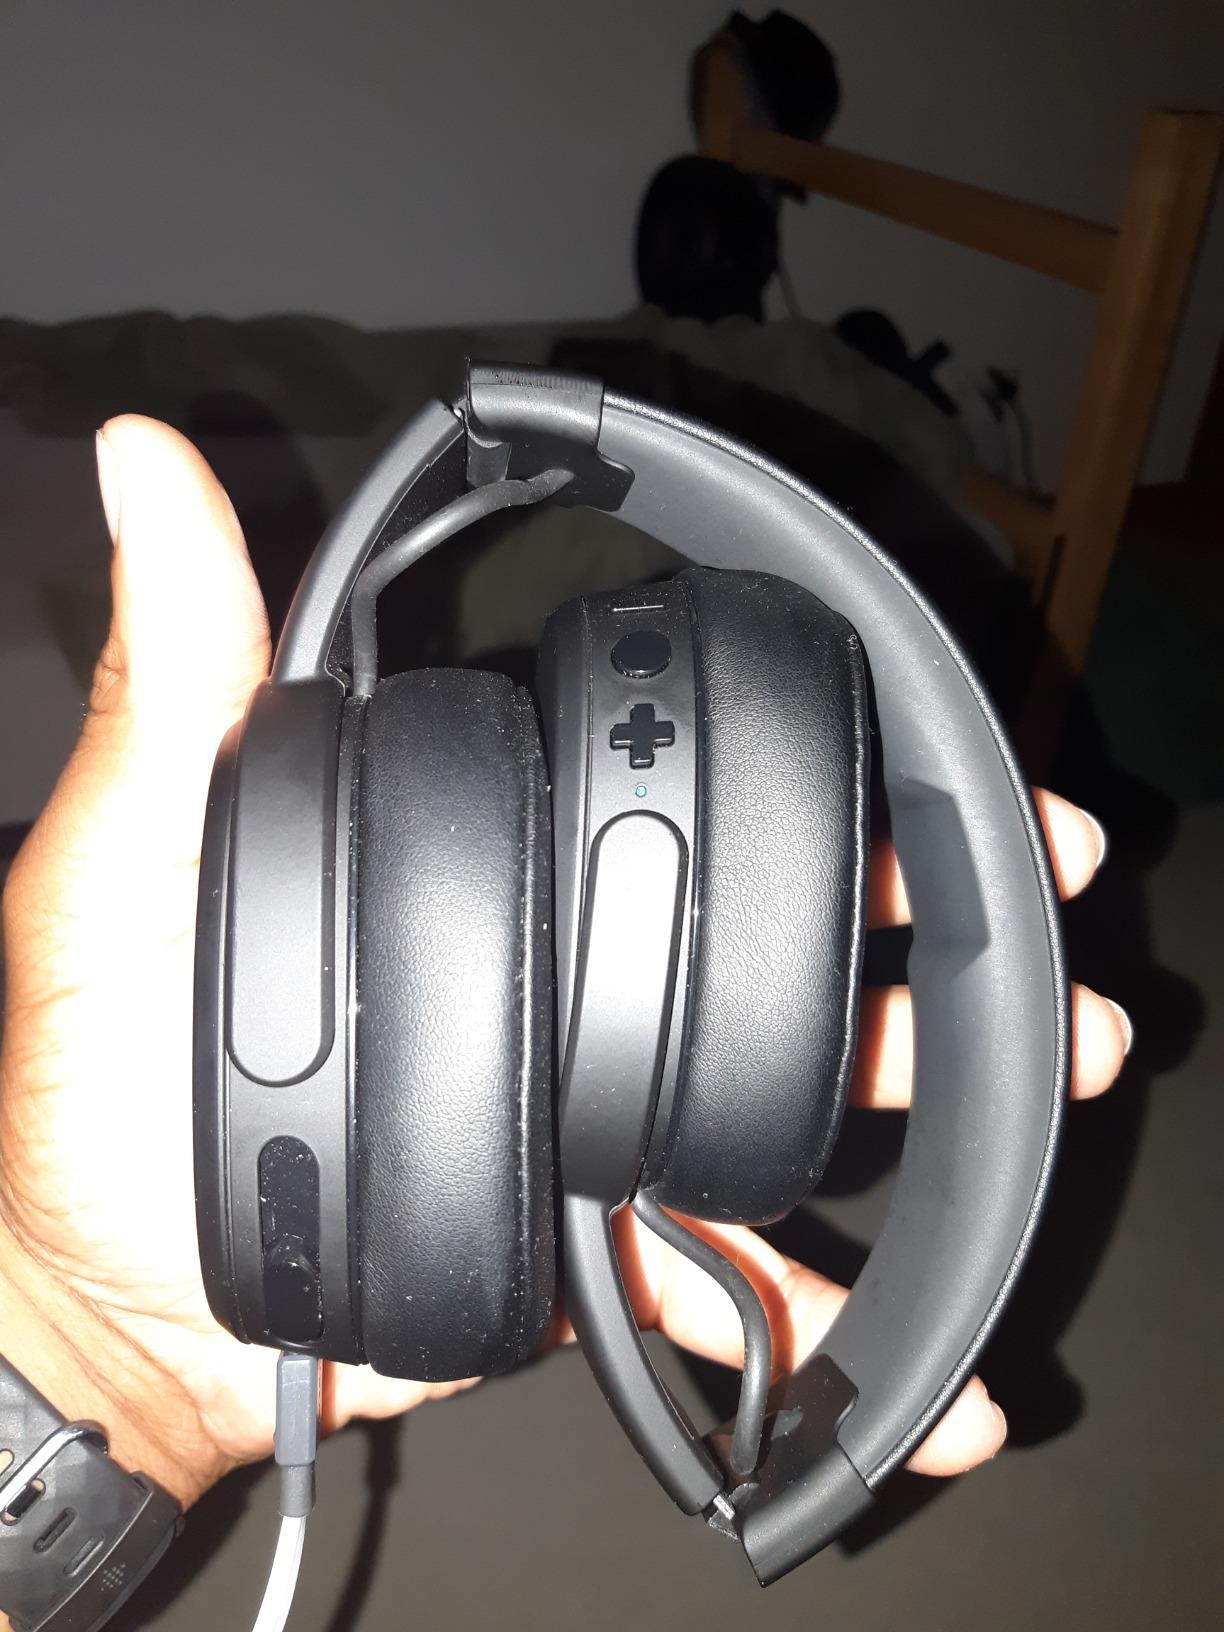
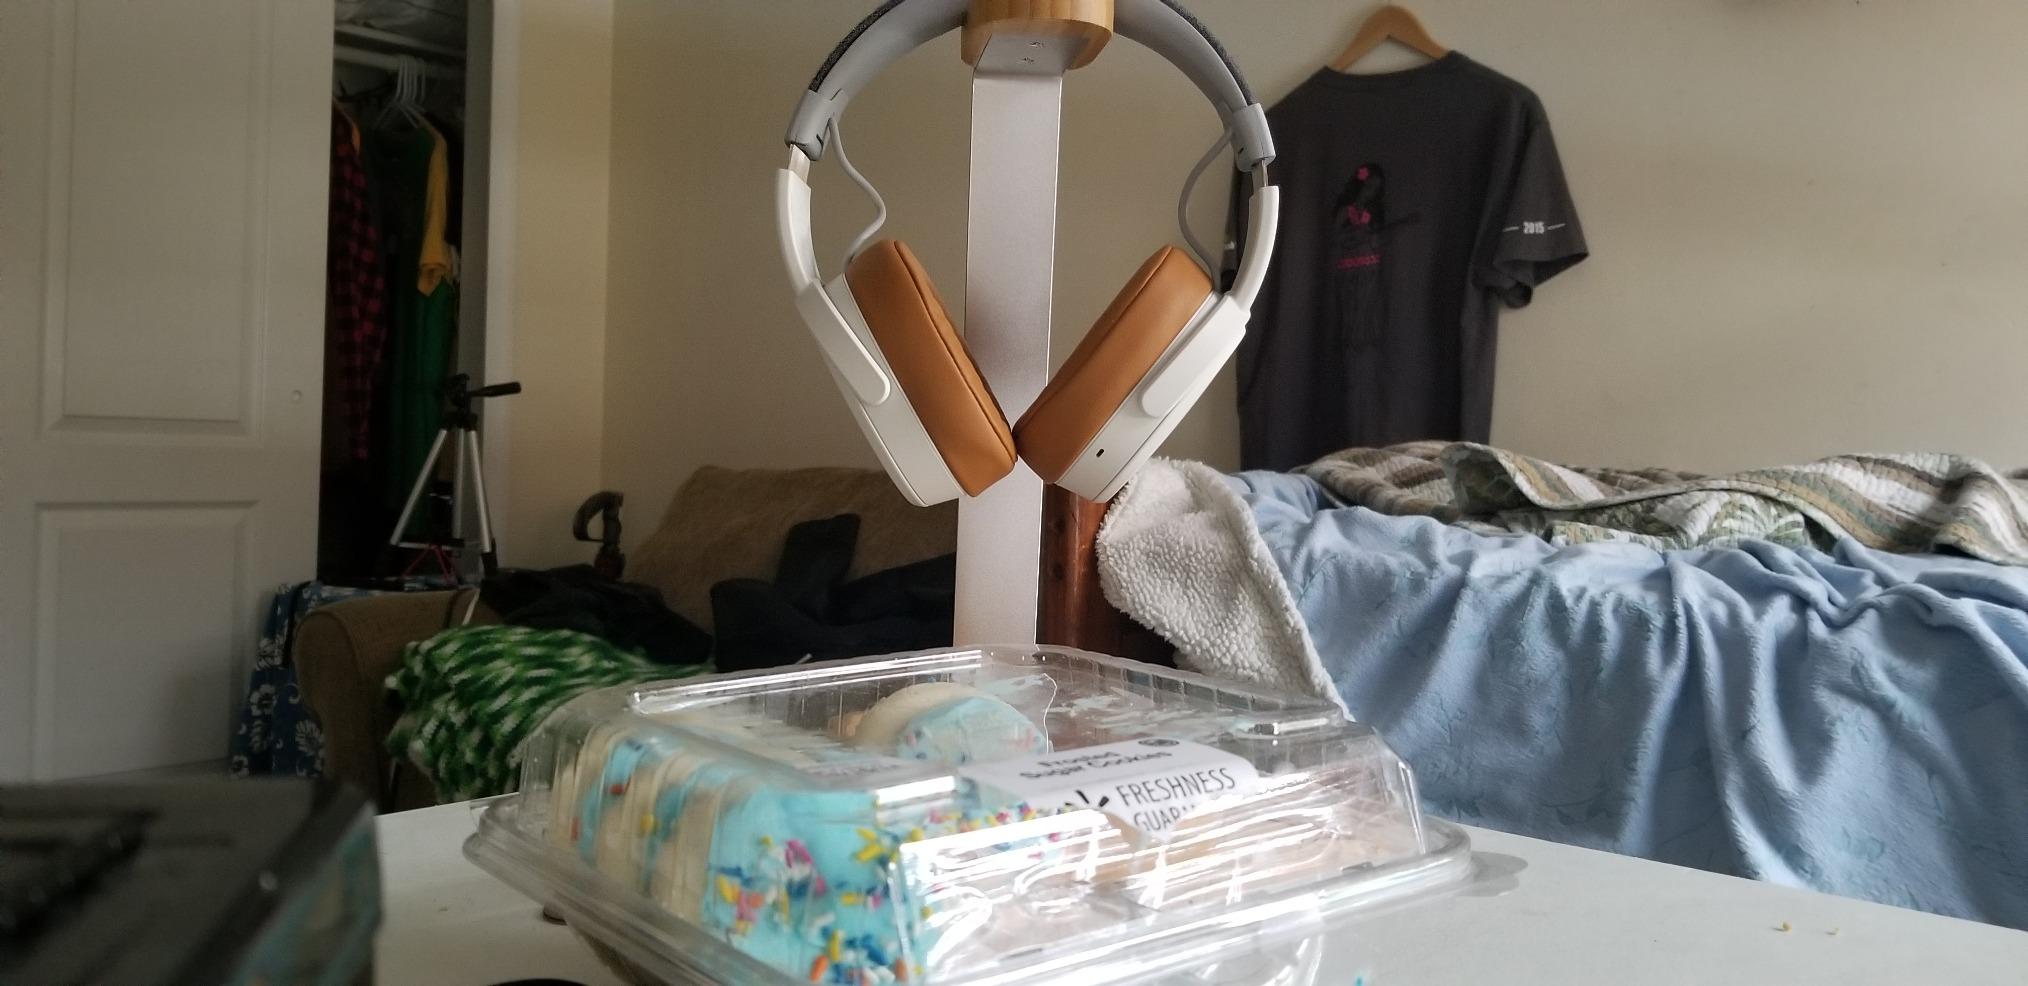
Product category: headphones
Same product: no